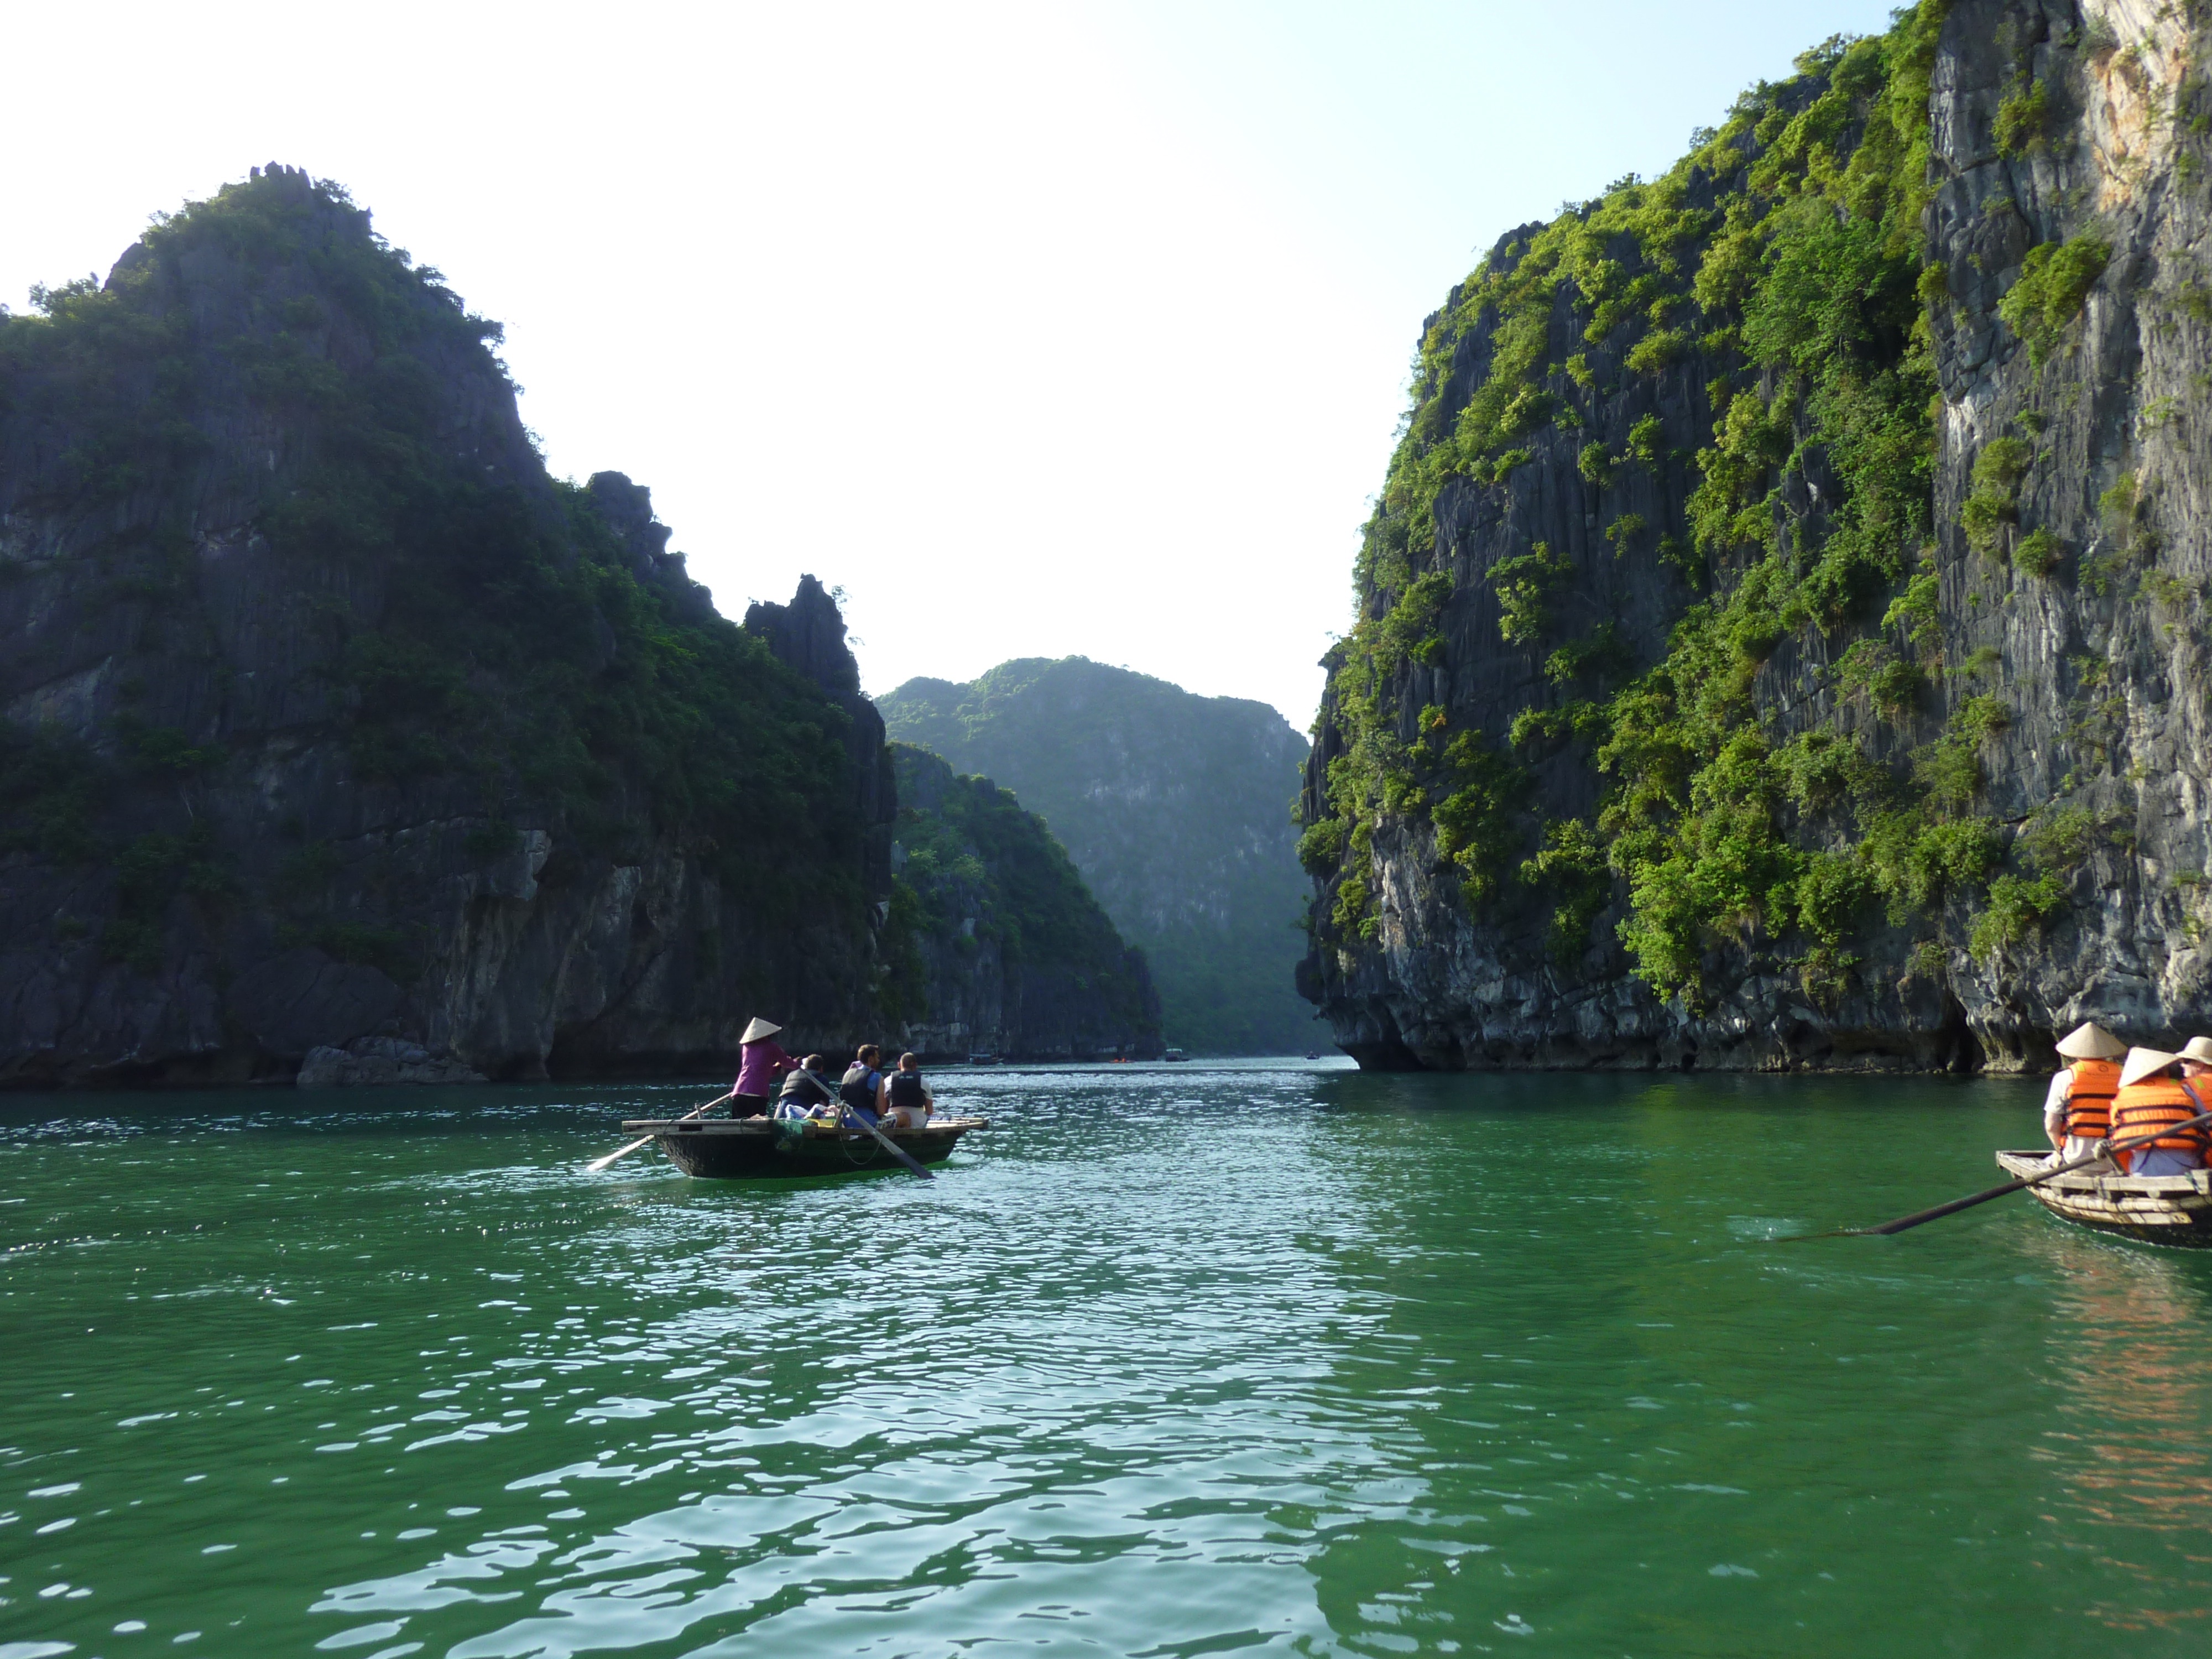
sea, boat, river, canoe, vehicle, bay, rapid, kayak, sports equipment, boating, mountains, kayaking, watercraft, vietnam, halong, landform, sea kayak